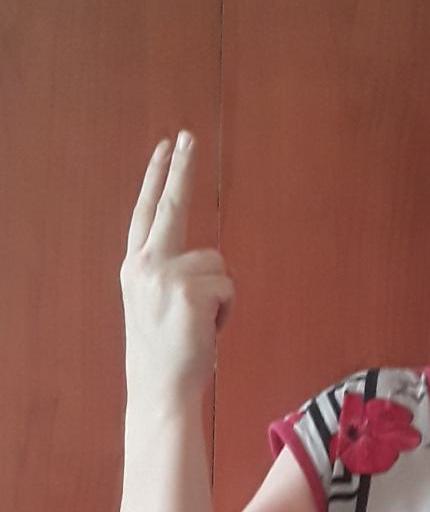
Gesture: two_up_inverted